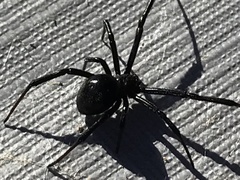
Species: Lactrodectus_hesperus